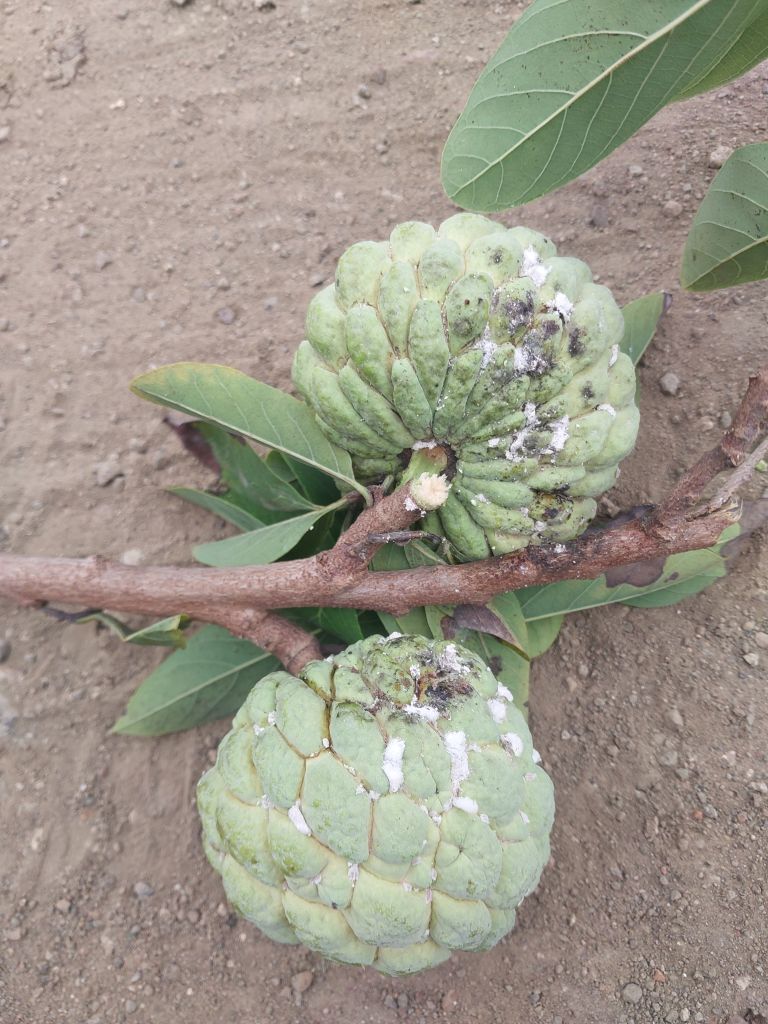
Disease label: Leaf spot on fruit